The Great Moment (1921 film)

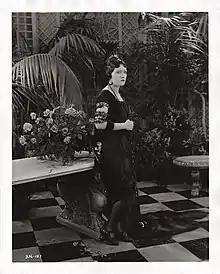
Gloria Swanson in "The Great Moment"

As described in a film magazine, Sir Edward Pelham (Francis), who has married a Russian Gypsy named Nada (Swanson), fears that his daughter Nadine (Swanson) will follow in her mother's footsteps and arranges a marriage with her cousin Eustace (Butler), whom she does not love. Her father takes her and Eustace on a trip to America to look over some mines in Nevada. During the journey she meets Bayard Delaval (Sills), a young engineer in her father's employ, and a warm friendship grows between them. While returning with Bayard to the hotel from the mine she is bitten on her breast by a rattlesnake. Bayard uses his pocketknife to open the wound and sucks out the poison. He takes her to his nearby shack and makes her drink some whiskey. Her father finds her with Bayard in his cabin and demands Bayard marry her at once. After the ceremony, Nadine is taken to the hotel and placed under the care of a physician. The father, disregarding all explanations, leaves for home. Recovering from the effects of the liquor, Nadine upbraids Bayard. Believing that Nadine does not love him, Bayard leaves her and prepares to sue for divorce. Sometime later in Washington, Bayard and Nadine meet again on the night of her engagement ball. Nadine has reconciled with her father and has agrees to marry Howard Hopper (Hull), a millionaire who is a cad and the talk of Washington society. Her father arrives and seeing Bayard and Nadine together and told that she loves him, does not stand in the way of their reunion.